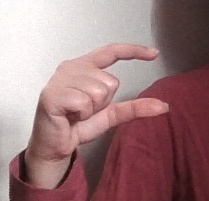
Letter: dal